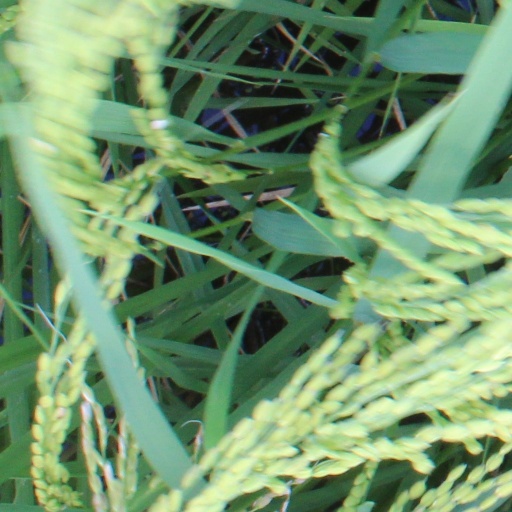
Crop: rice